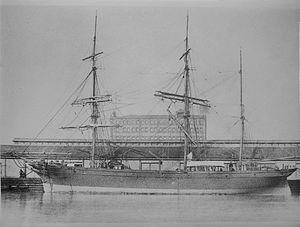
Un sourire de la fortune est une nouvelle de Joseph Conrad publiée en 1911.